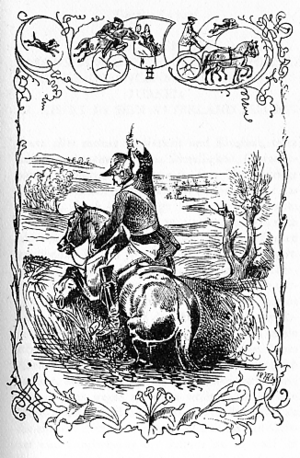
Mytomani
Illustration til Baron von Münchhausens fortælling om, hvorledes han trak sig selv op ved håret.
Mytomani er en sygelig trang til at fortælle opdigtede historier – oftest med sig selv i en glorværdig rolle. Man kan have mytomani i forbindelse med, at man har en dyssocial eller en histrionisk personlighedsforstyrrelse.